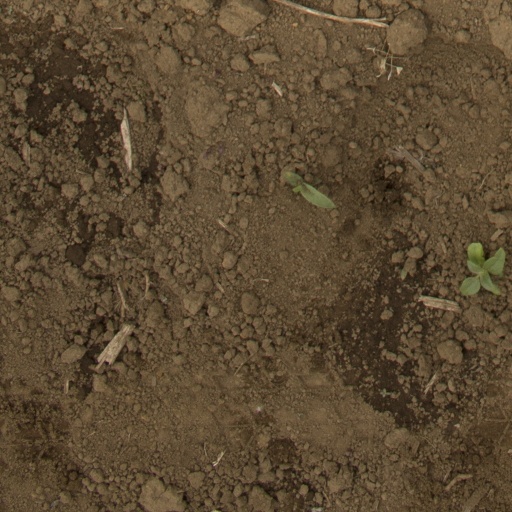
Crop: Jerusalem artichoke